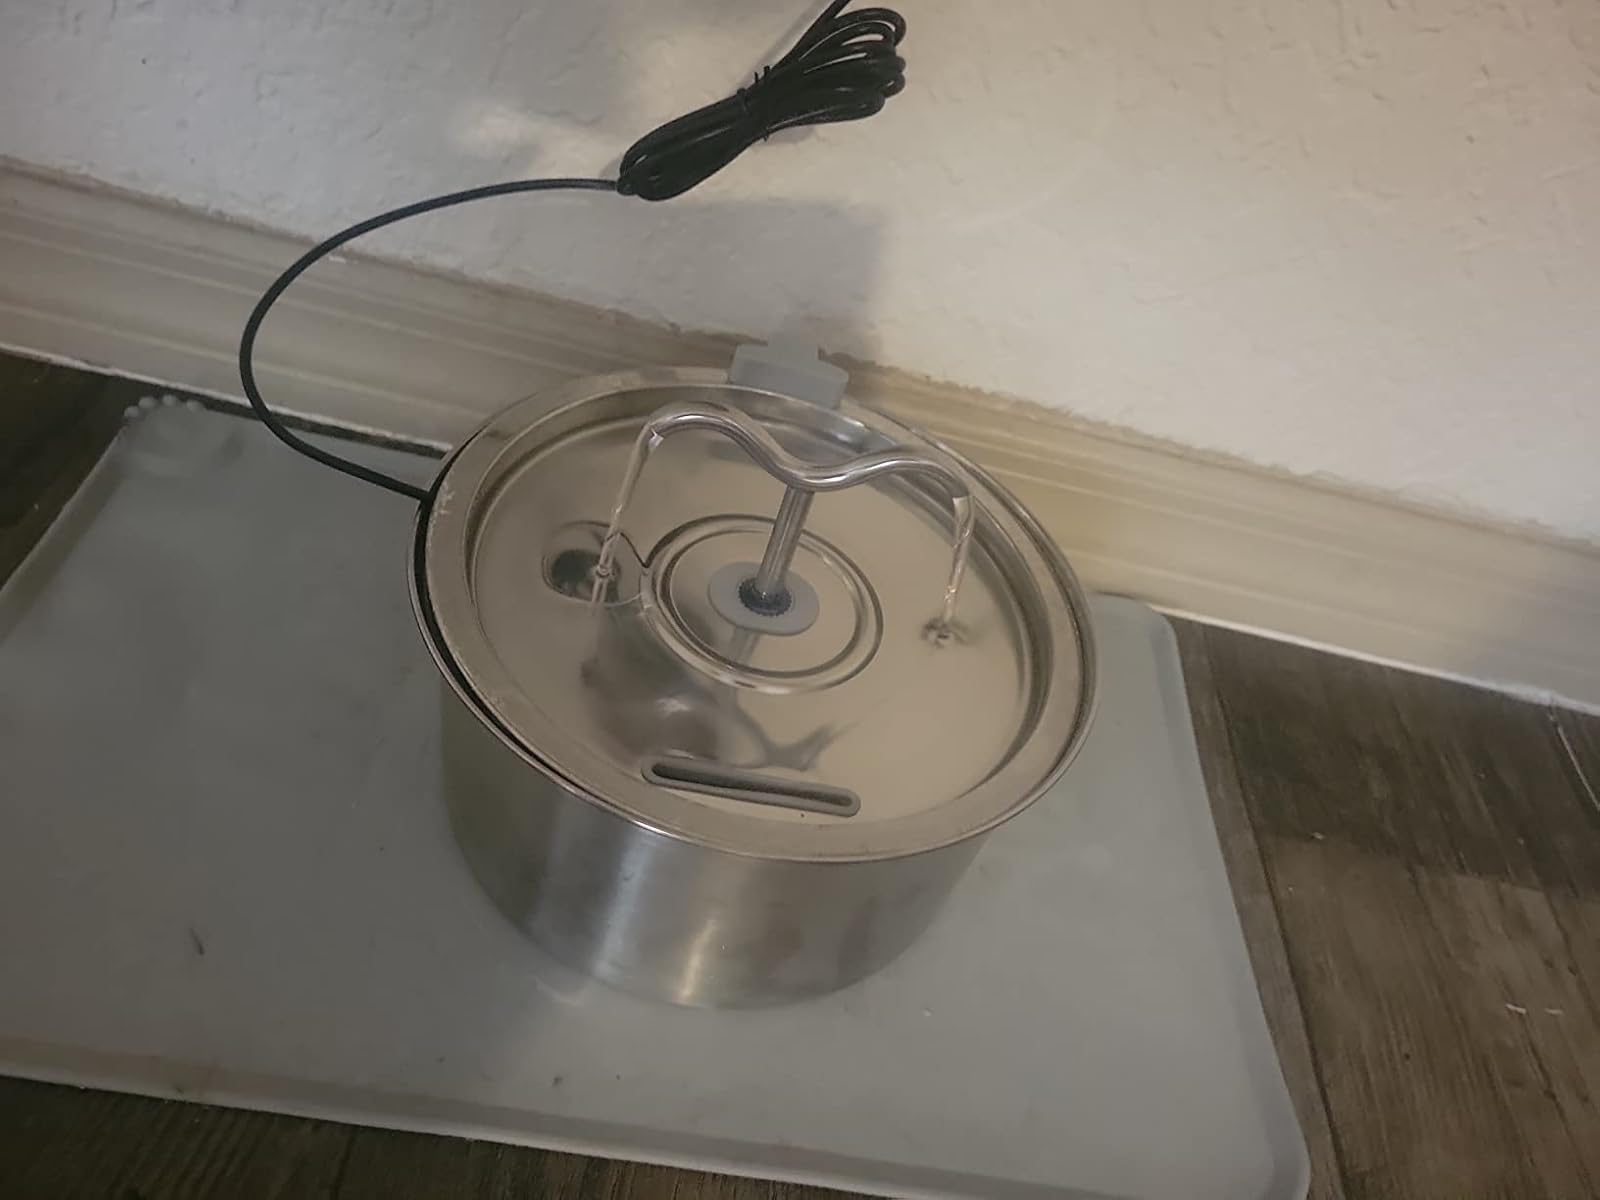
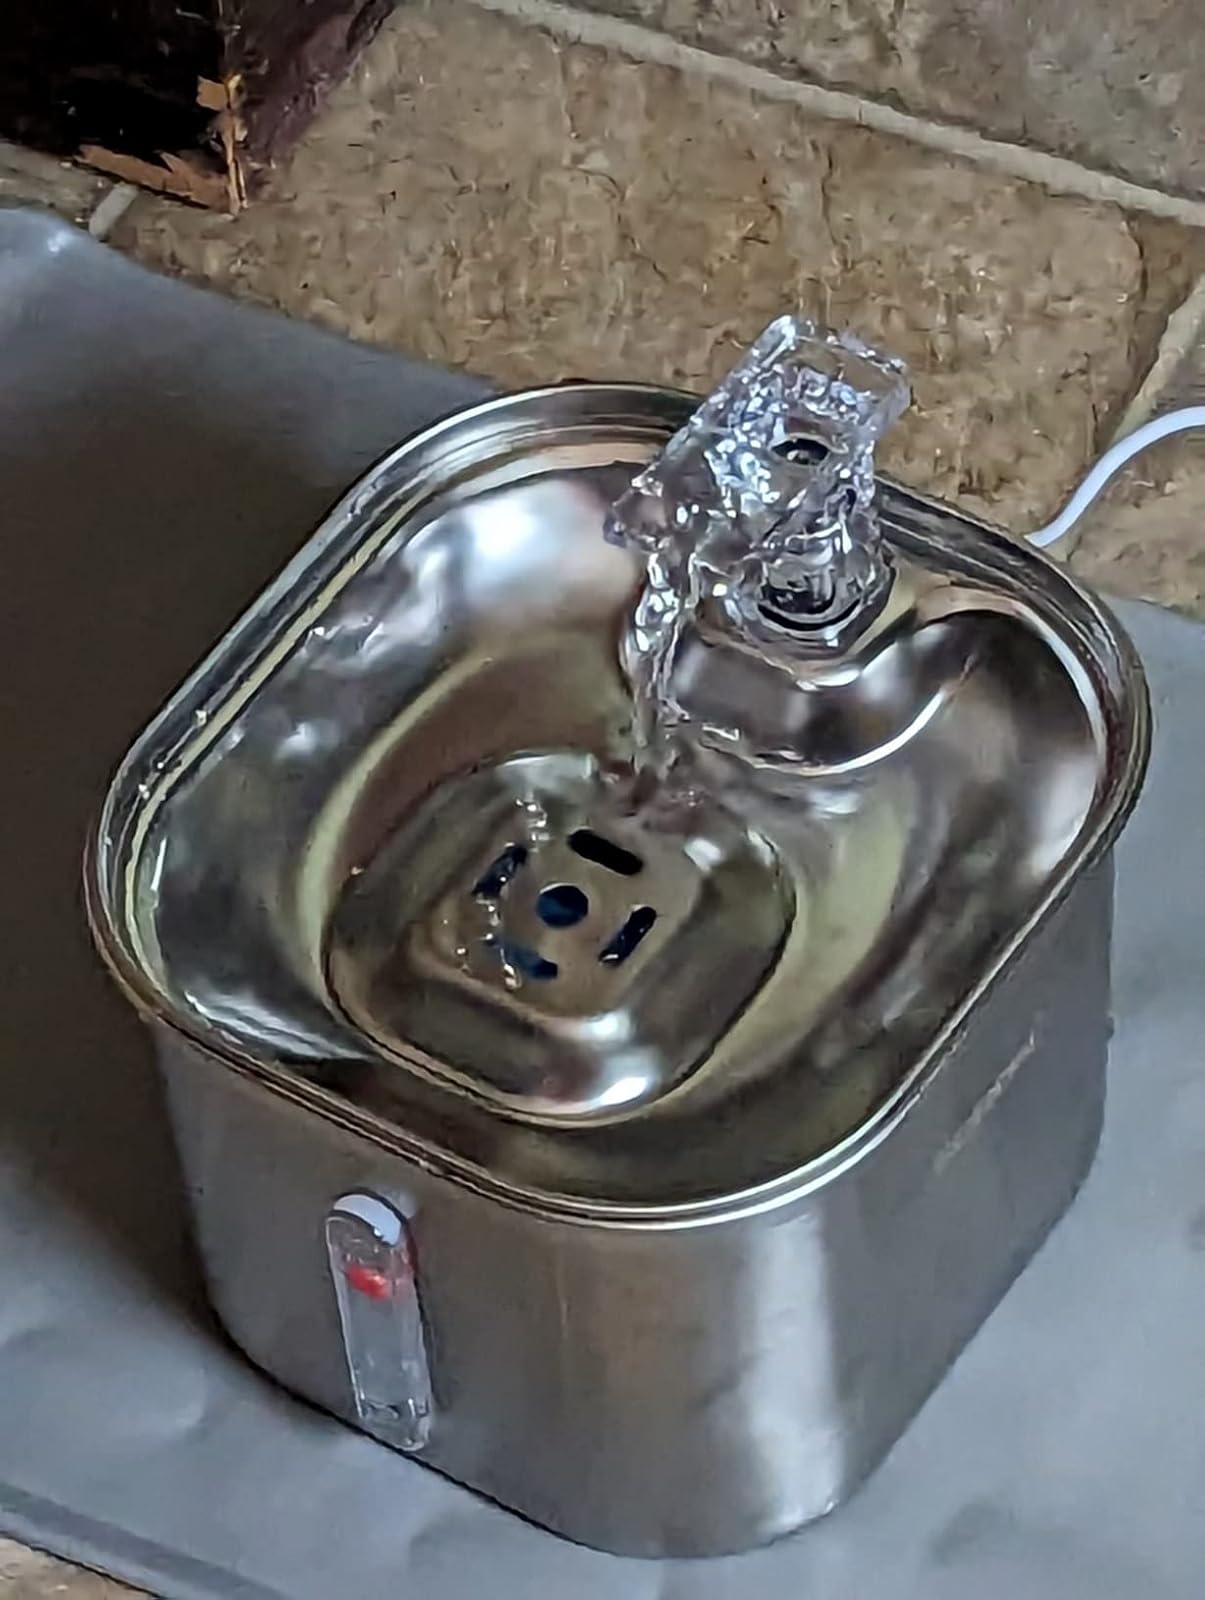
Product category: items_bowl
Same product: no